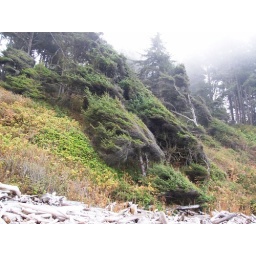
Hidden Beach, Humboldt County, CA. A few of the trees twisted backwards along the hillside by the ocean currents.